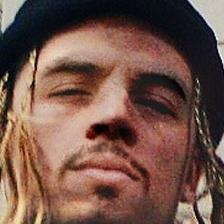
Label: faces